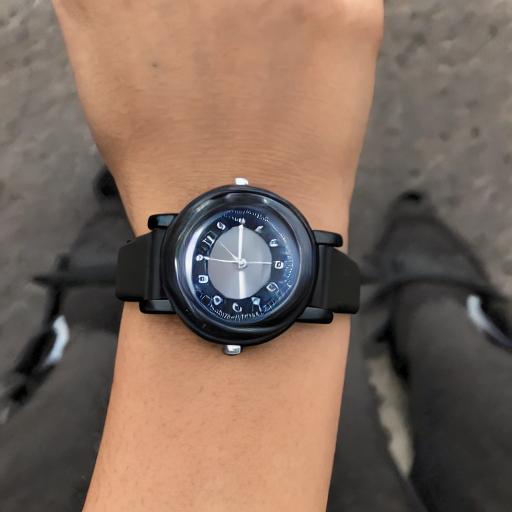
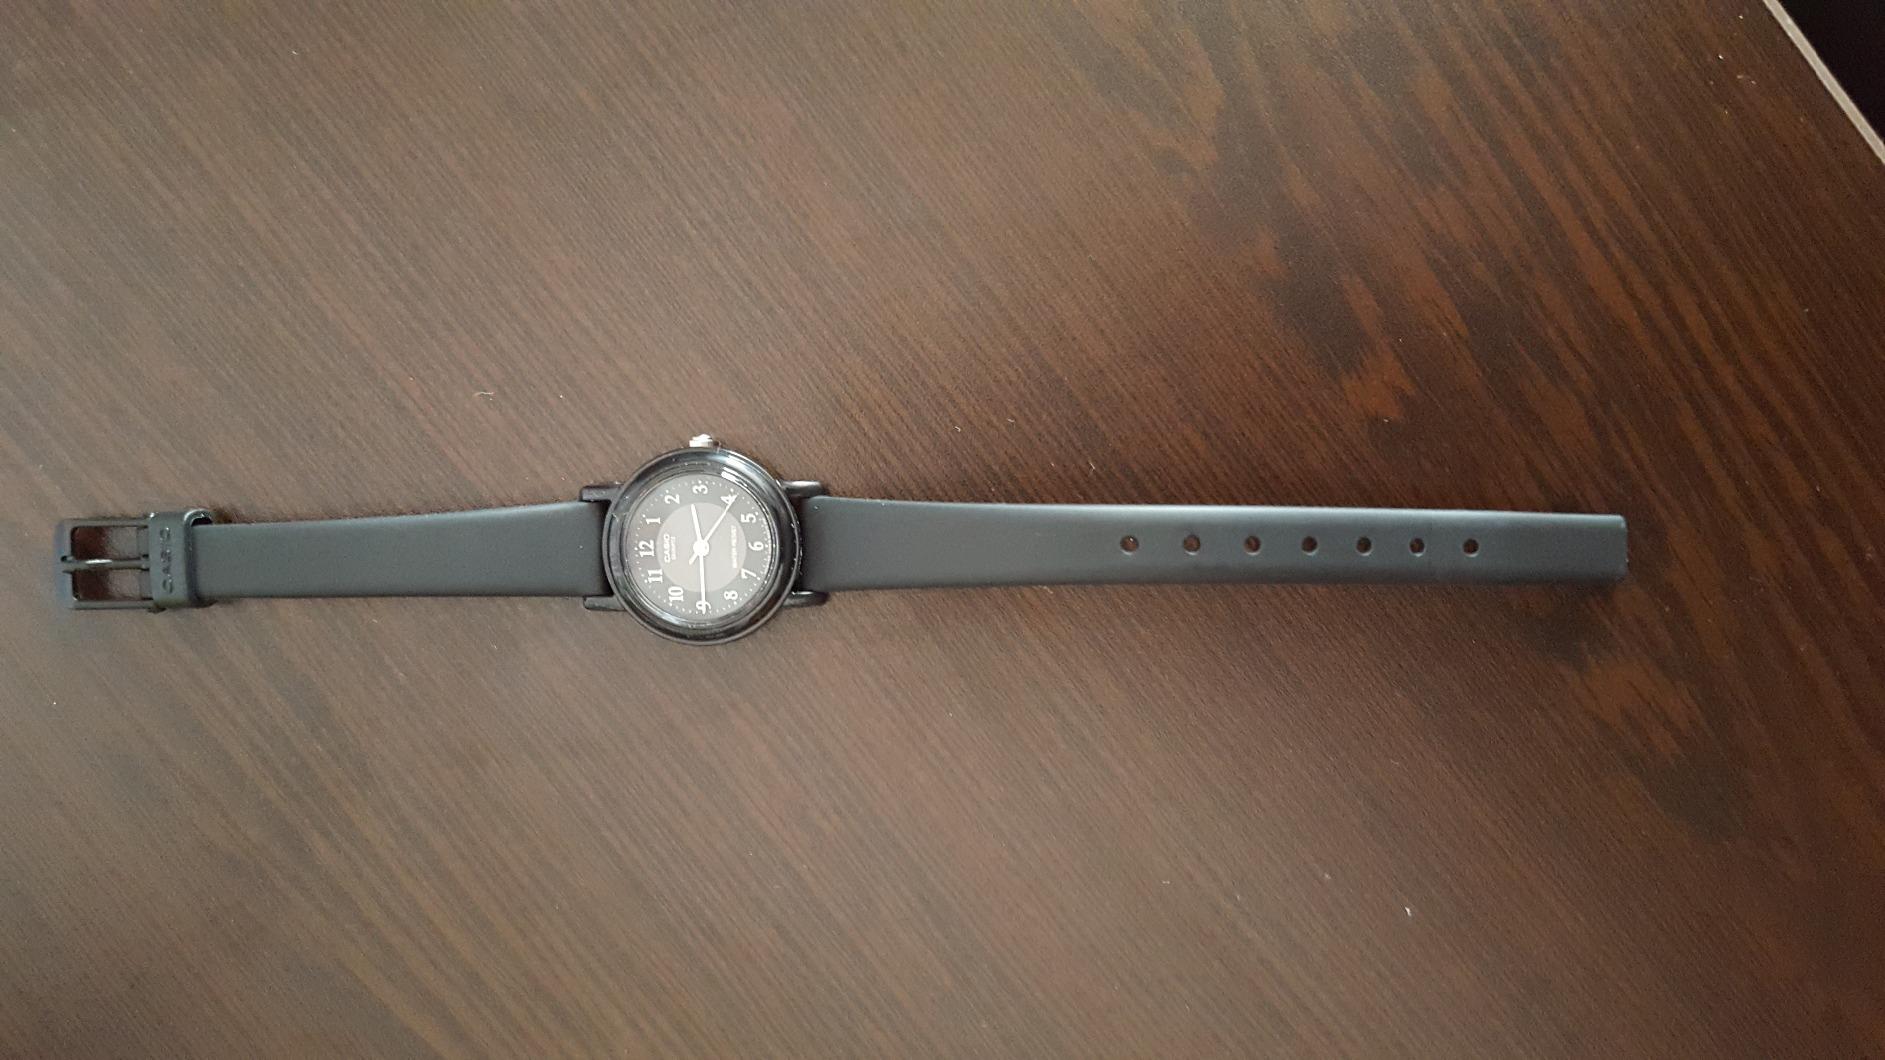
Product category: accessories_watch
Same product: no